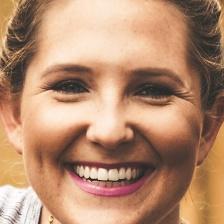
Label: faces